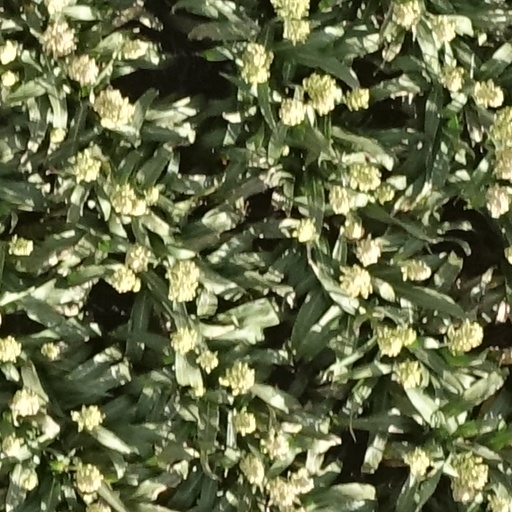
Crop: sorghum